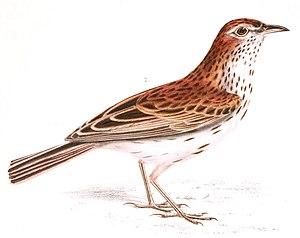
«